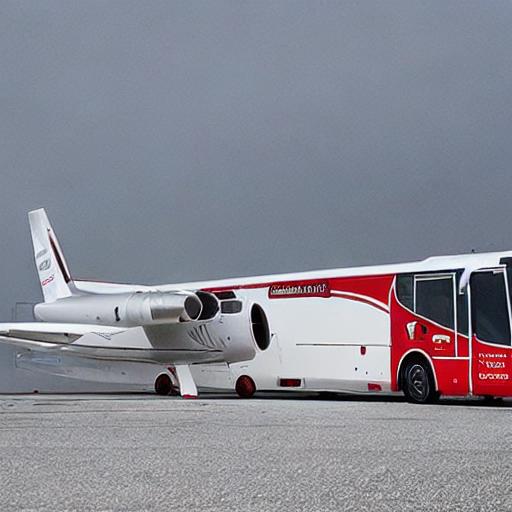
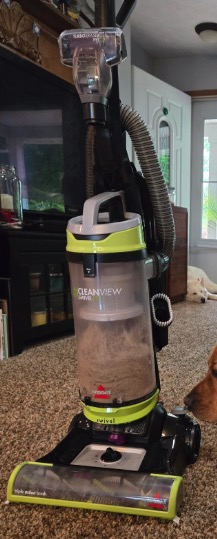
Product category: items_vacuum
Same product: no